Pulfrich effect

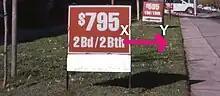
Imagine a camera which starts at position X and moves right to position Y. If a viewer then watches this segment with a dark lens over the left eye, then when the right eye sees the image recorded when the camera is at Y, the left eye will be a few milliseconds behind and will still be seeing the image recorded at X, thus creating the necessary parallax to generate right and left eye views and 3D perception, much the same as when still pictures are generated by shifting a single camera.

In the classic Pulfrich effect experiment, a subject views a pendulum swinging in a plane perpendicular to the observer's line of sight. When a neutral density filter (a darkened lens—typically gray) is placed in front of, say, the right eye, the pendulum seems to take on an elliptical orbit, appearing closer as it swings toward the right and farther as it swings toward the left, so that if it were to theoretically be viewed from above, it would appear to be revolving counterclockwise. Conversely, if the left eye is covered, the pendulum would appear to be revolving clockwise-from-top, appearing closer as it swings toward the left and farther as it swings toward the right.